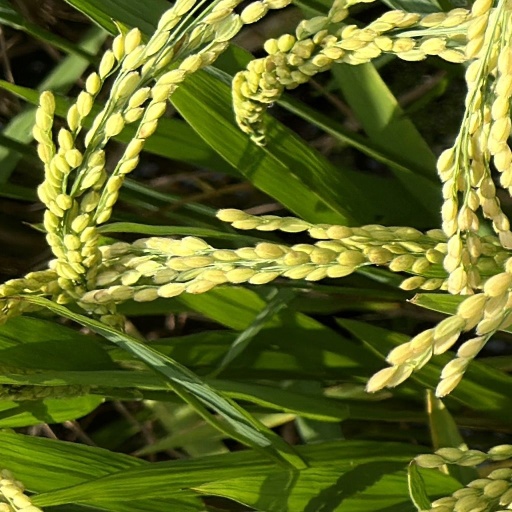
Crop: rice